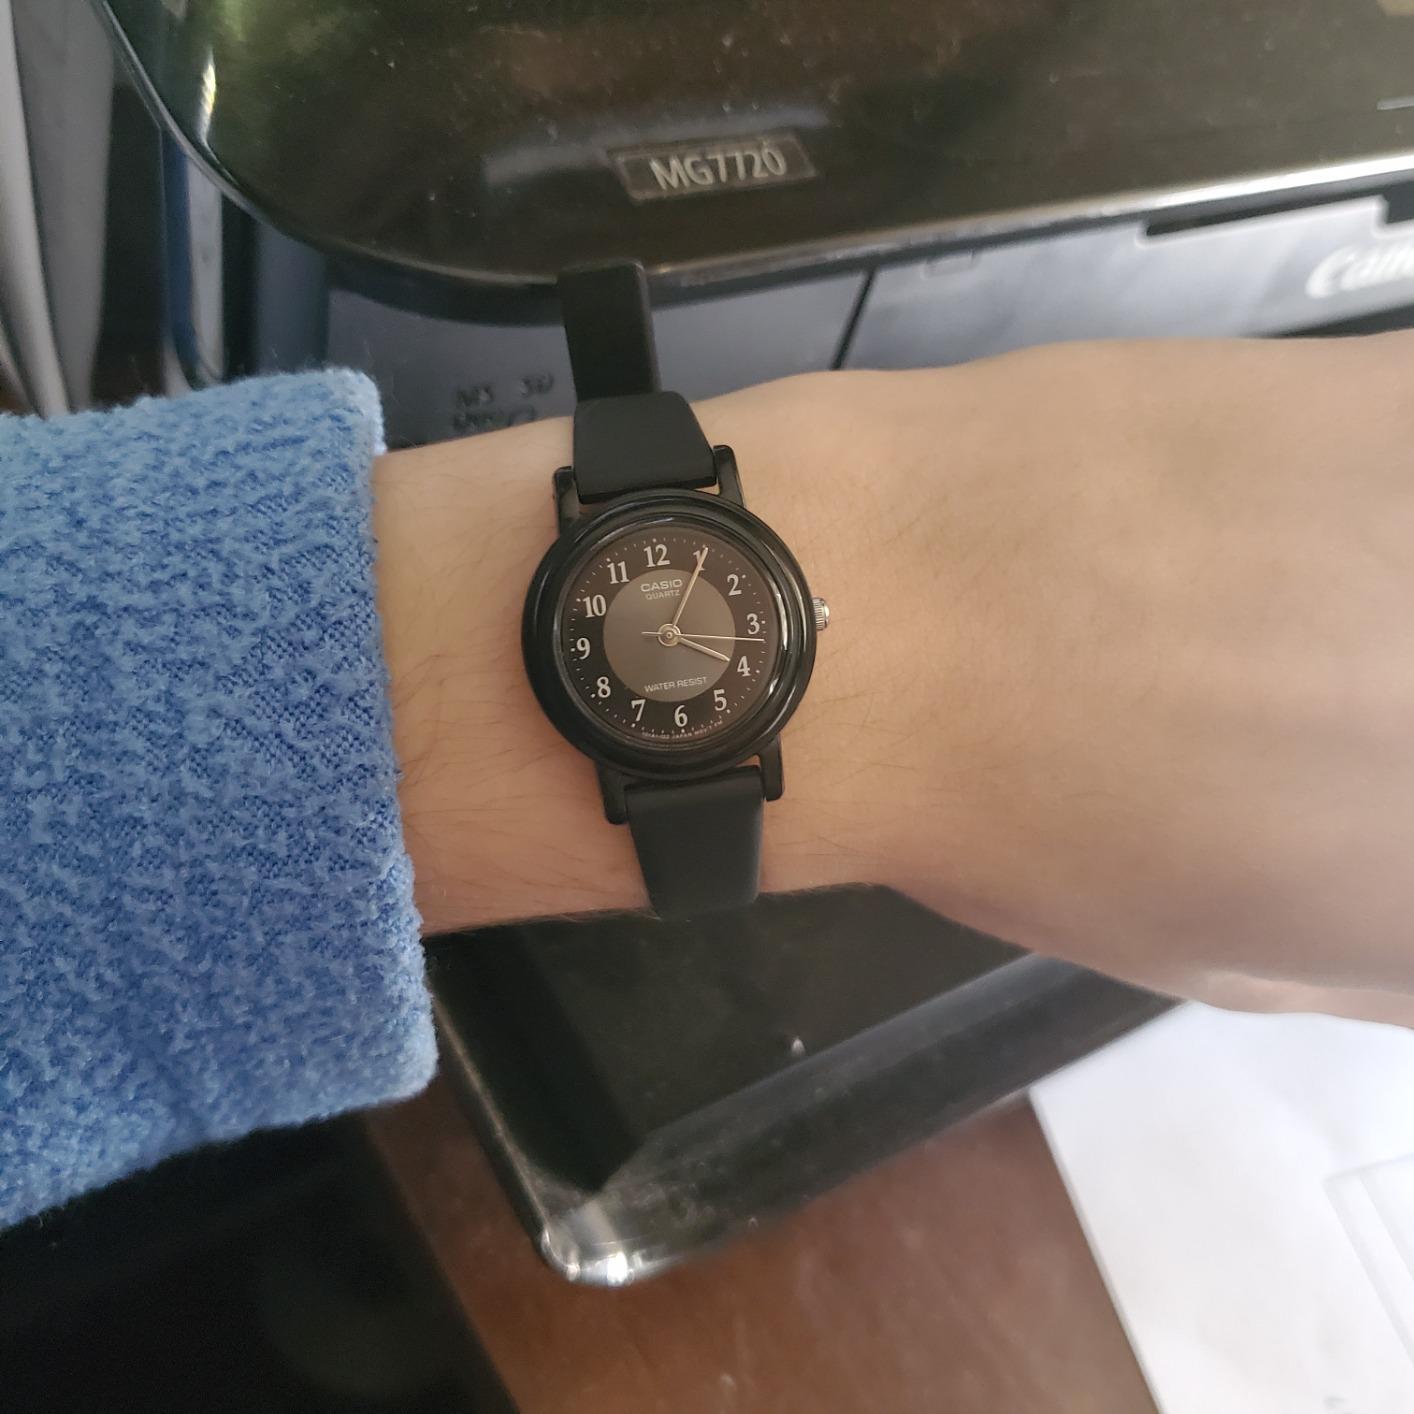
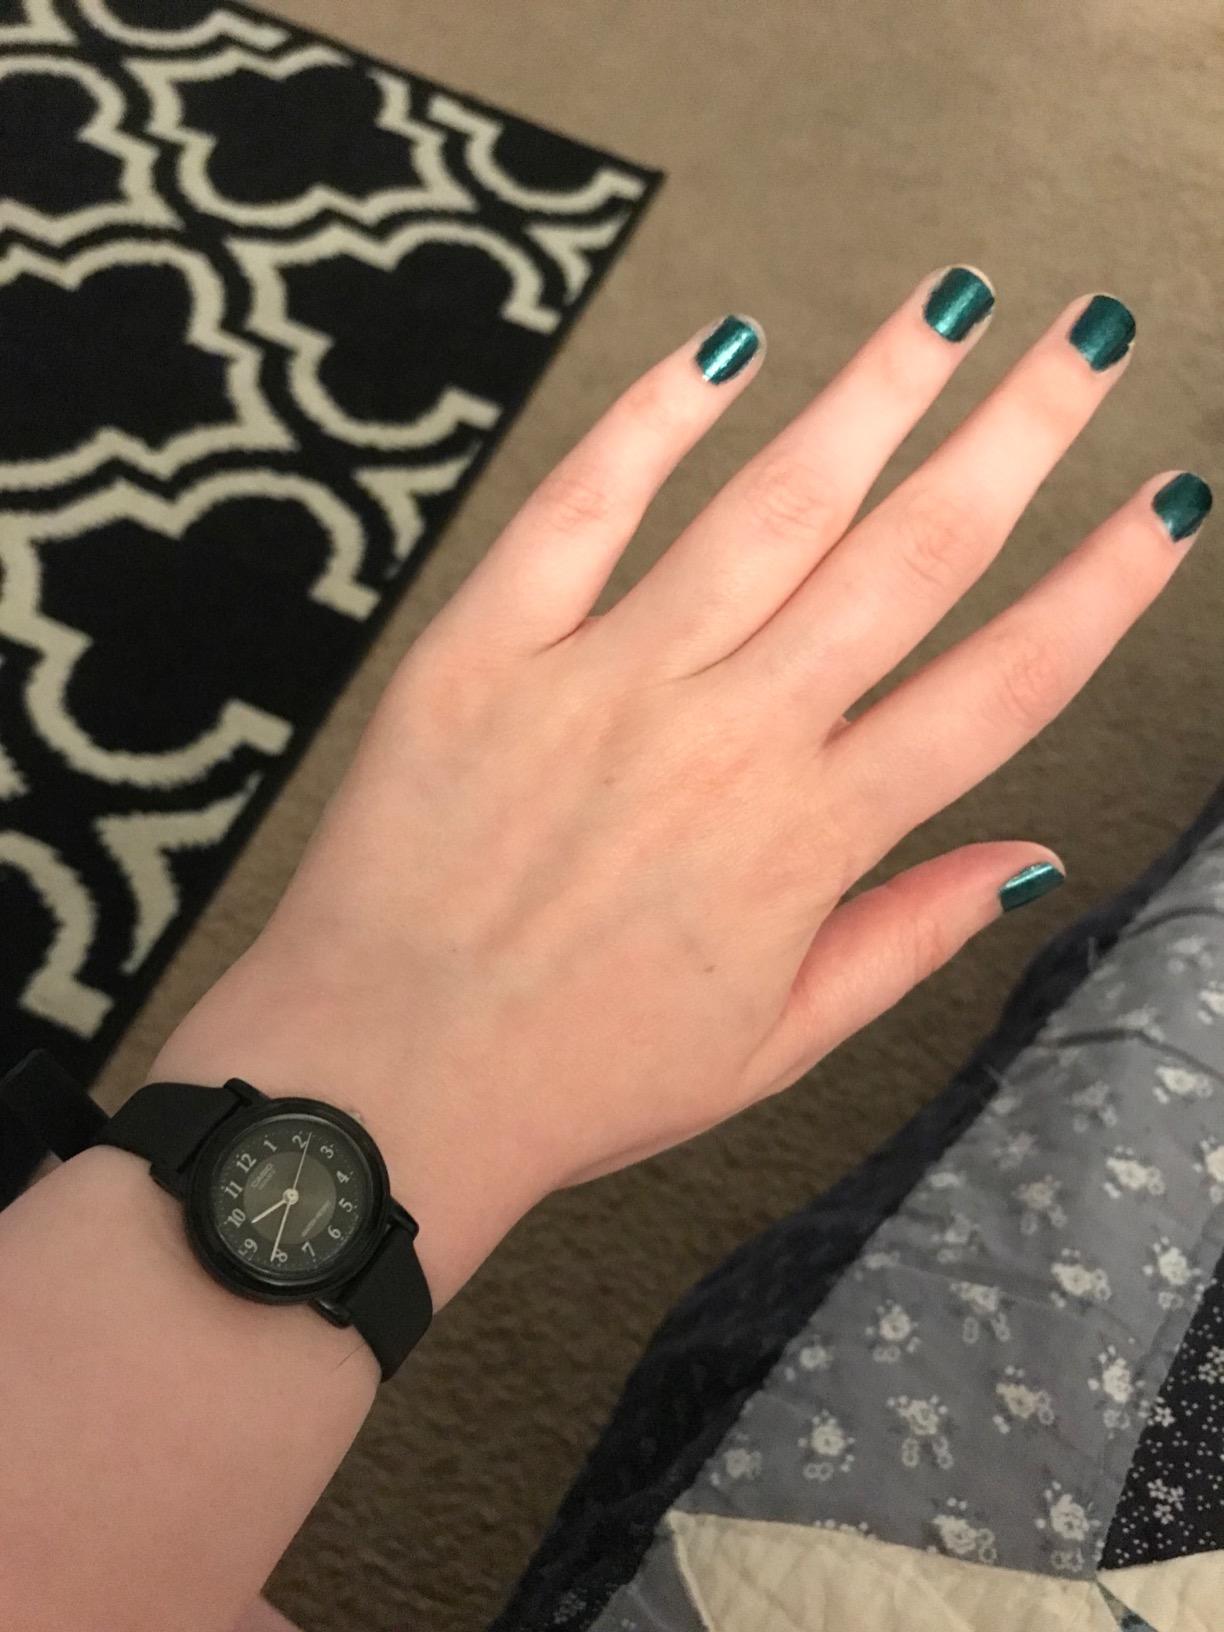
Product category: accessories_watch
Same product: yes